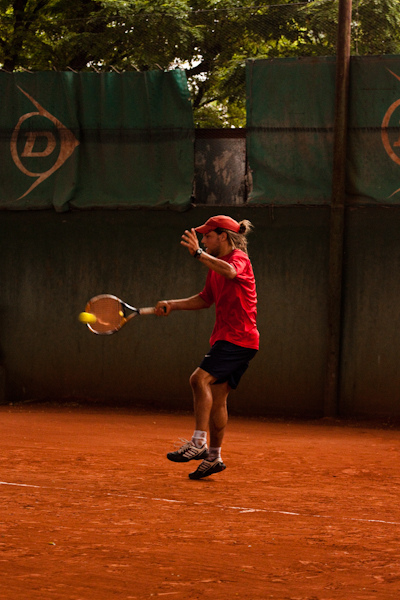
một người đàn ông đang dùng vợt để đỡ quả bóng tennis